Donald Trump and American football

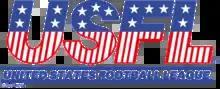
Logo of the United States Football League

In 1982, the USFL announced that it would begin play the following year, with games to take place in the spring and summer to avoid competing directly with the NFL, whose season ran through fall and winter. In the leadup to their first season, league executives were planning which cities would receive franchises and were adamant that at least one team be based in the New York metropolitan area. Trump expressed interest in being the owner of that franchise, but after some discussions, he declined, and instead the franchise, called the New Jersey Generals, came under the ownership of Oklahoma businessman J. Walter Duncan.